Upper Bay Bridge

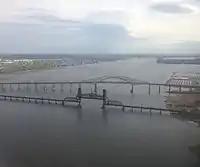

The western end of the bridge is near Oak Island Yard north of Port Newark-Elizabeth Marine Terminal and Newark International Airport in an industrial area of Ironbound Newark. Its eastern end is in Bayonne, where rail lines continue east across Bergen Hill to maritime, industrial, distribution complexes at Port Jersey, Greenville Yards, Constable Hook, and others along the shores of the Upper New York Bay and Kill Van Kull. New York New Jersey Rail, LLC operates a carfloat at this end with transfers to Bush Terminal Yard at the former Bush Terminal. Connections to the rail network to the north are made using the National Docks line through Jersey City and the Long Dock Tunnel to Croxton Yard.